Answer in natural language. Which object is closer to the camera taking this photo, blurry image (highlighted by a red box) or bin (highlighted by a blue box)? Choose between the following options: bin (highlighted by a blue box) or blurry image (highlighted by a red box)
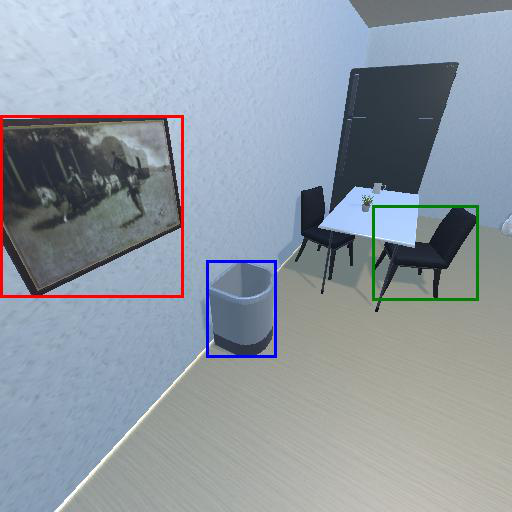
<answer>blurry image (highlighted by a red box)</answer>